Dave Barry

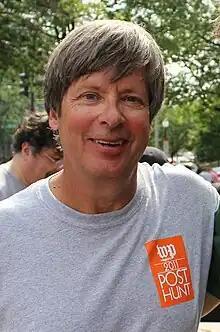
Barry at the 2011 "Washington Post" Hunt

David McAlister Barry (born July 3, 1947) is an American author and columnist who wrote a nationally syndicated humor column for the "Miami Herald" from 1983 to 2005. He has written numerous books of humor and parody, as well as comic novels and children's novels. Barry's honors include the Pulitzer Prize for Commentary (1988) and the Walter Cronkite Award for Excellence in Journalism (2005).